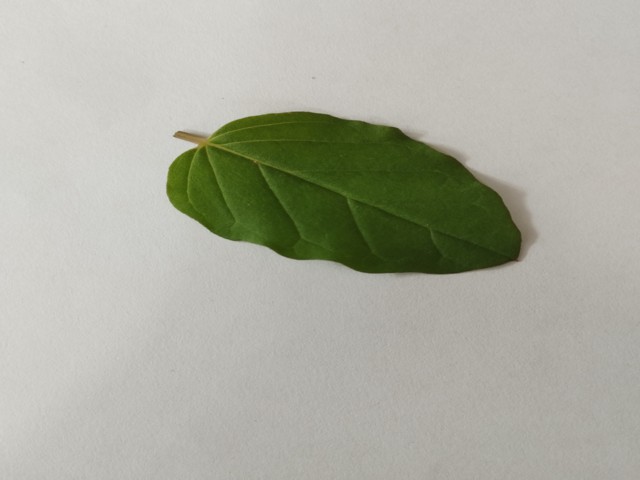
Plant: punarnava